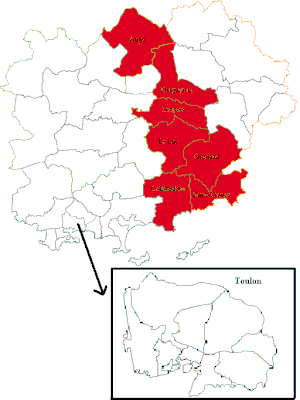
Quatrième circonscription législative du département du Var (France)
La quatrième circonscription du Var est l'une des 8 circonscriptions législatives françaises que compte le département du Var situé en région Provence-Alpes-Côte d'Azur.